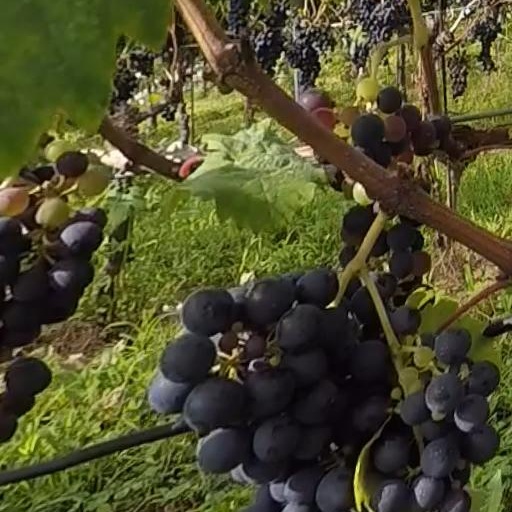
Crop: grape